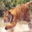
Label: tiger